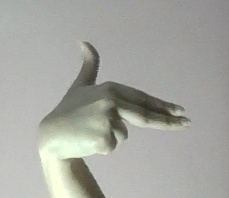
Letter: ghain